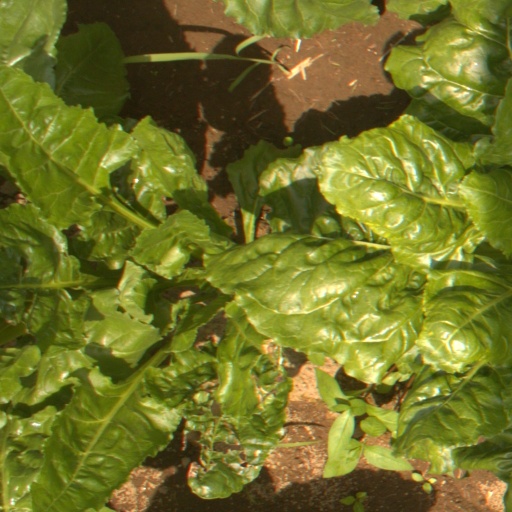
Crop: sugar beet